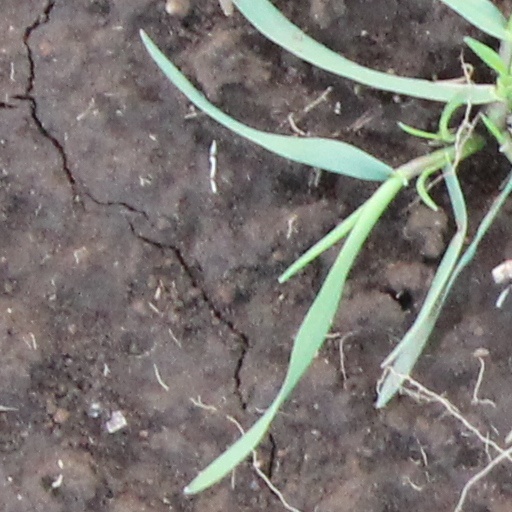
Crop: wheat